Vittore Carpaccio

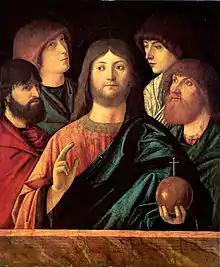

Carpaccio's earliest known solo works are a "Virgin and Child" ( or 1489) at the Museo Correr (Fondazione Musei Civici di Venezia) and the "Salvator Mundi" "with Four Saints" owned by the Fondazione Luciano Sorlini in Carzago di Calvagese (in Brescia). The Virgin and Child reflects the influence of works from the Bellini workshop (Giovanni Bellini and Giovanni Bellini) – especially the Virgin's hands and headdress, along with the figure of the Christ Child. Carpaccio may have also been influenced by the works of Lazzaro Bastiani and Alvise Vivarini, Venetian painters of an older generation. The black backdrop of the "Salvator Mundi" (Savior of the World) was likely influenced by Antonello da Messina's "Salvator Mundi" (1475-76). Furthermore, Antonello's use of rounded forms and volumes, along with the three-quarter views of the four surrounding saints likely influenced the aspiring, although immature, style of Carpaccio.